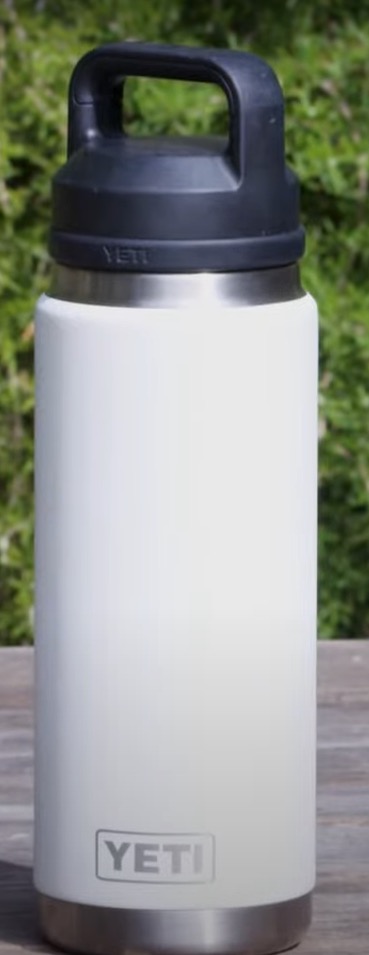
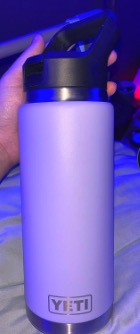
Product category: misc
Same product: yes